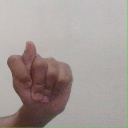
अक्षर: ट